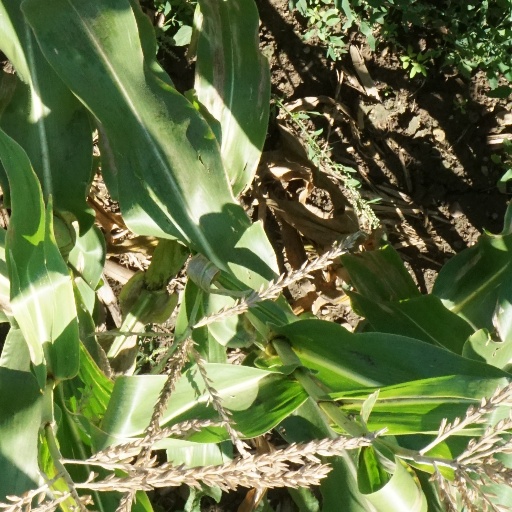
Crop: maize; corn